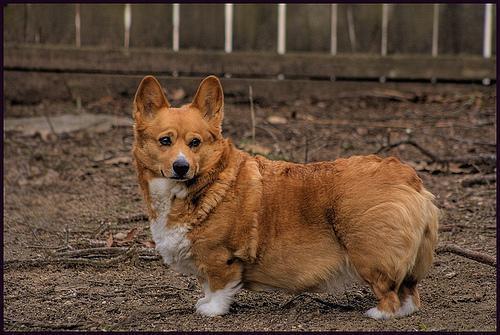
Pembroke